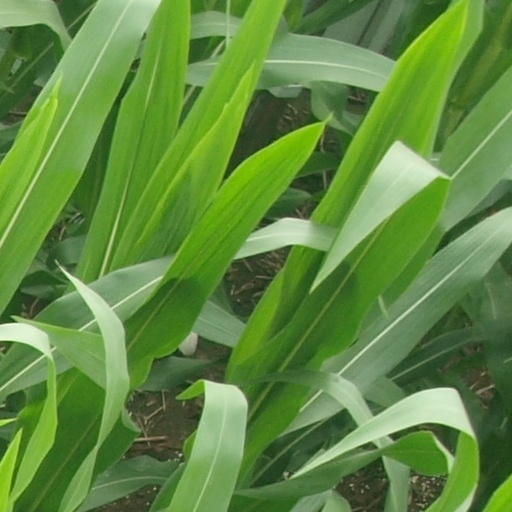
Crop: maize; corn